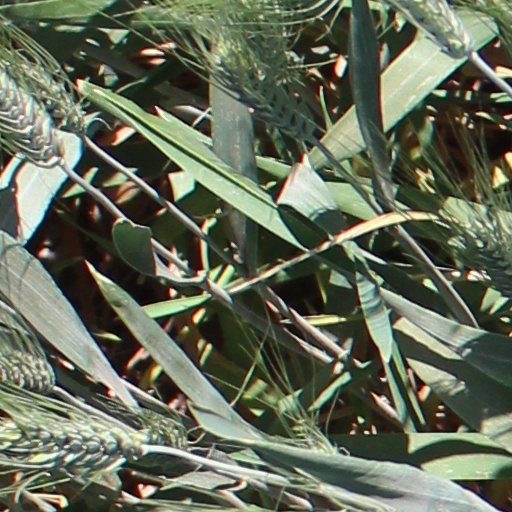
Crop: wheat